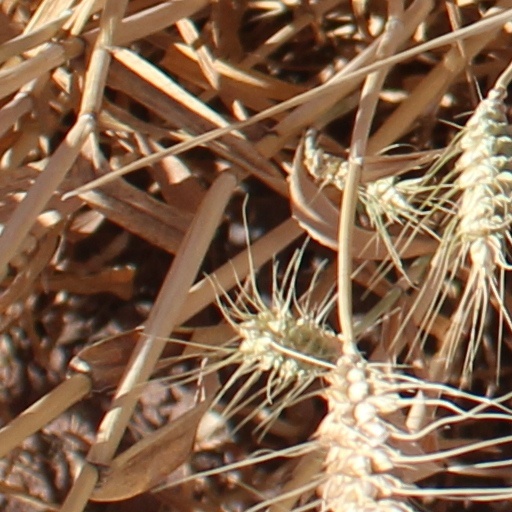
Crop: wheat